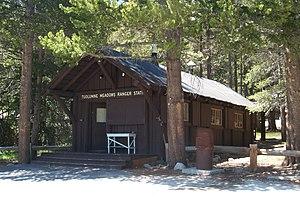
Station de gardes forestiers Tuolumne Meadows, Parc national de Yosemite, Californie, États-Unis
Les Tuolumne Meadows Ranger Stations and Comfort Stations sont des bâtiments formant un district historique dans le comté de Tuolumne, en Californie, dans le sud-ouest des États-Unis. Protégé au sein du parc national de Yosemite, ce district comprend deux stations de rangers et plusieurs toilettes publiques construites à compter de 1924 dans un style rustique. Il est inscrit au Registre national des lieux historiques depuis le 18 décembre 1978.
Cet article recense les lieux historiques du parc national de Yosemite situé en Californie aux États-Unis.